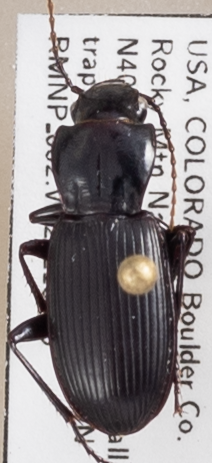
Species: Pterostichus protractus
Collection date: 2021-07-06
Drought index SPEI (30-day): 0.782
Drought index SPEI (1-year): -0.588
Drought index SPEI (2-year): -0.8